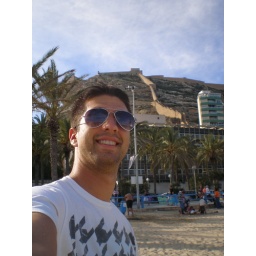
Alicante's beach with the castle in the background